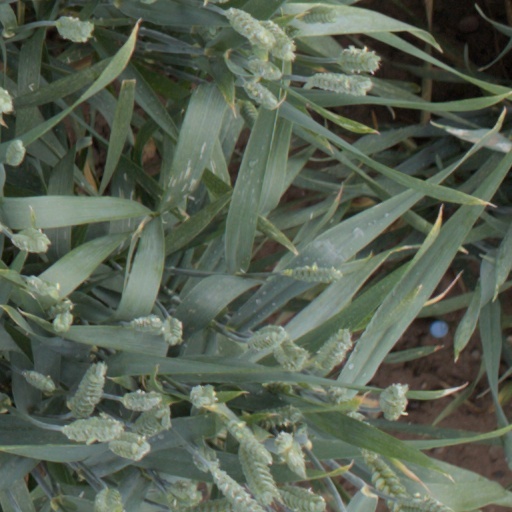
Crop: wheat